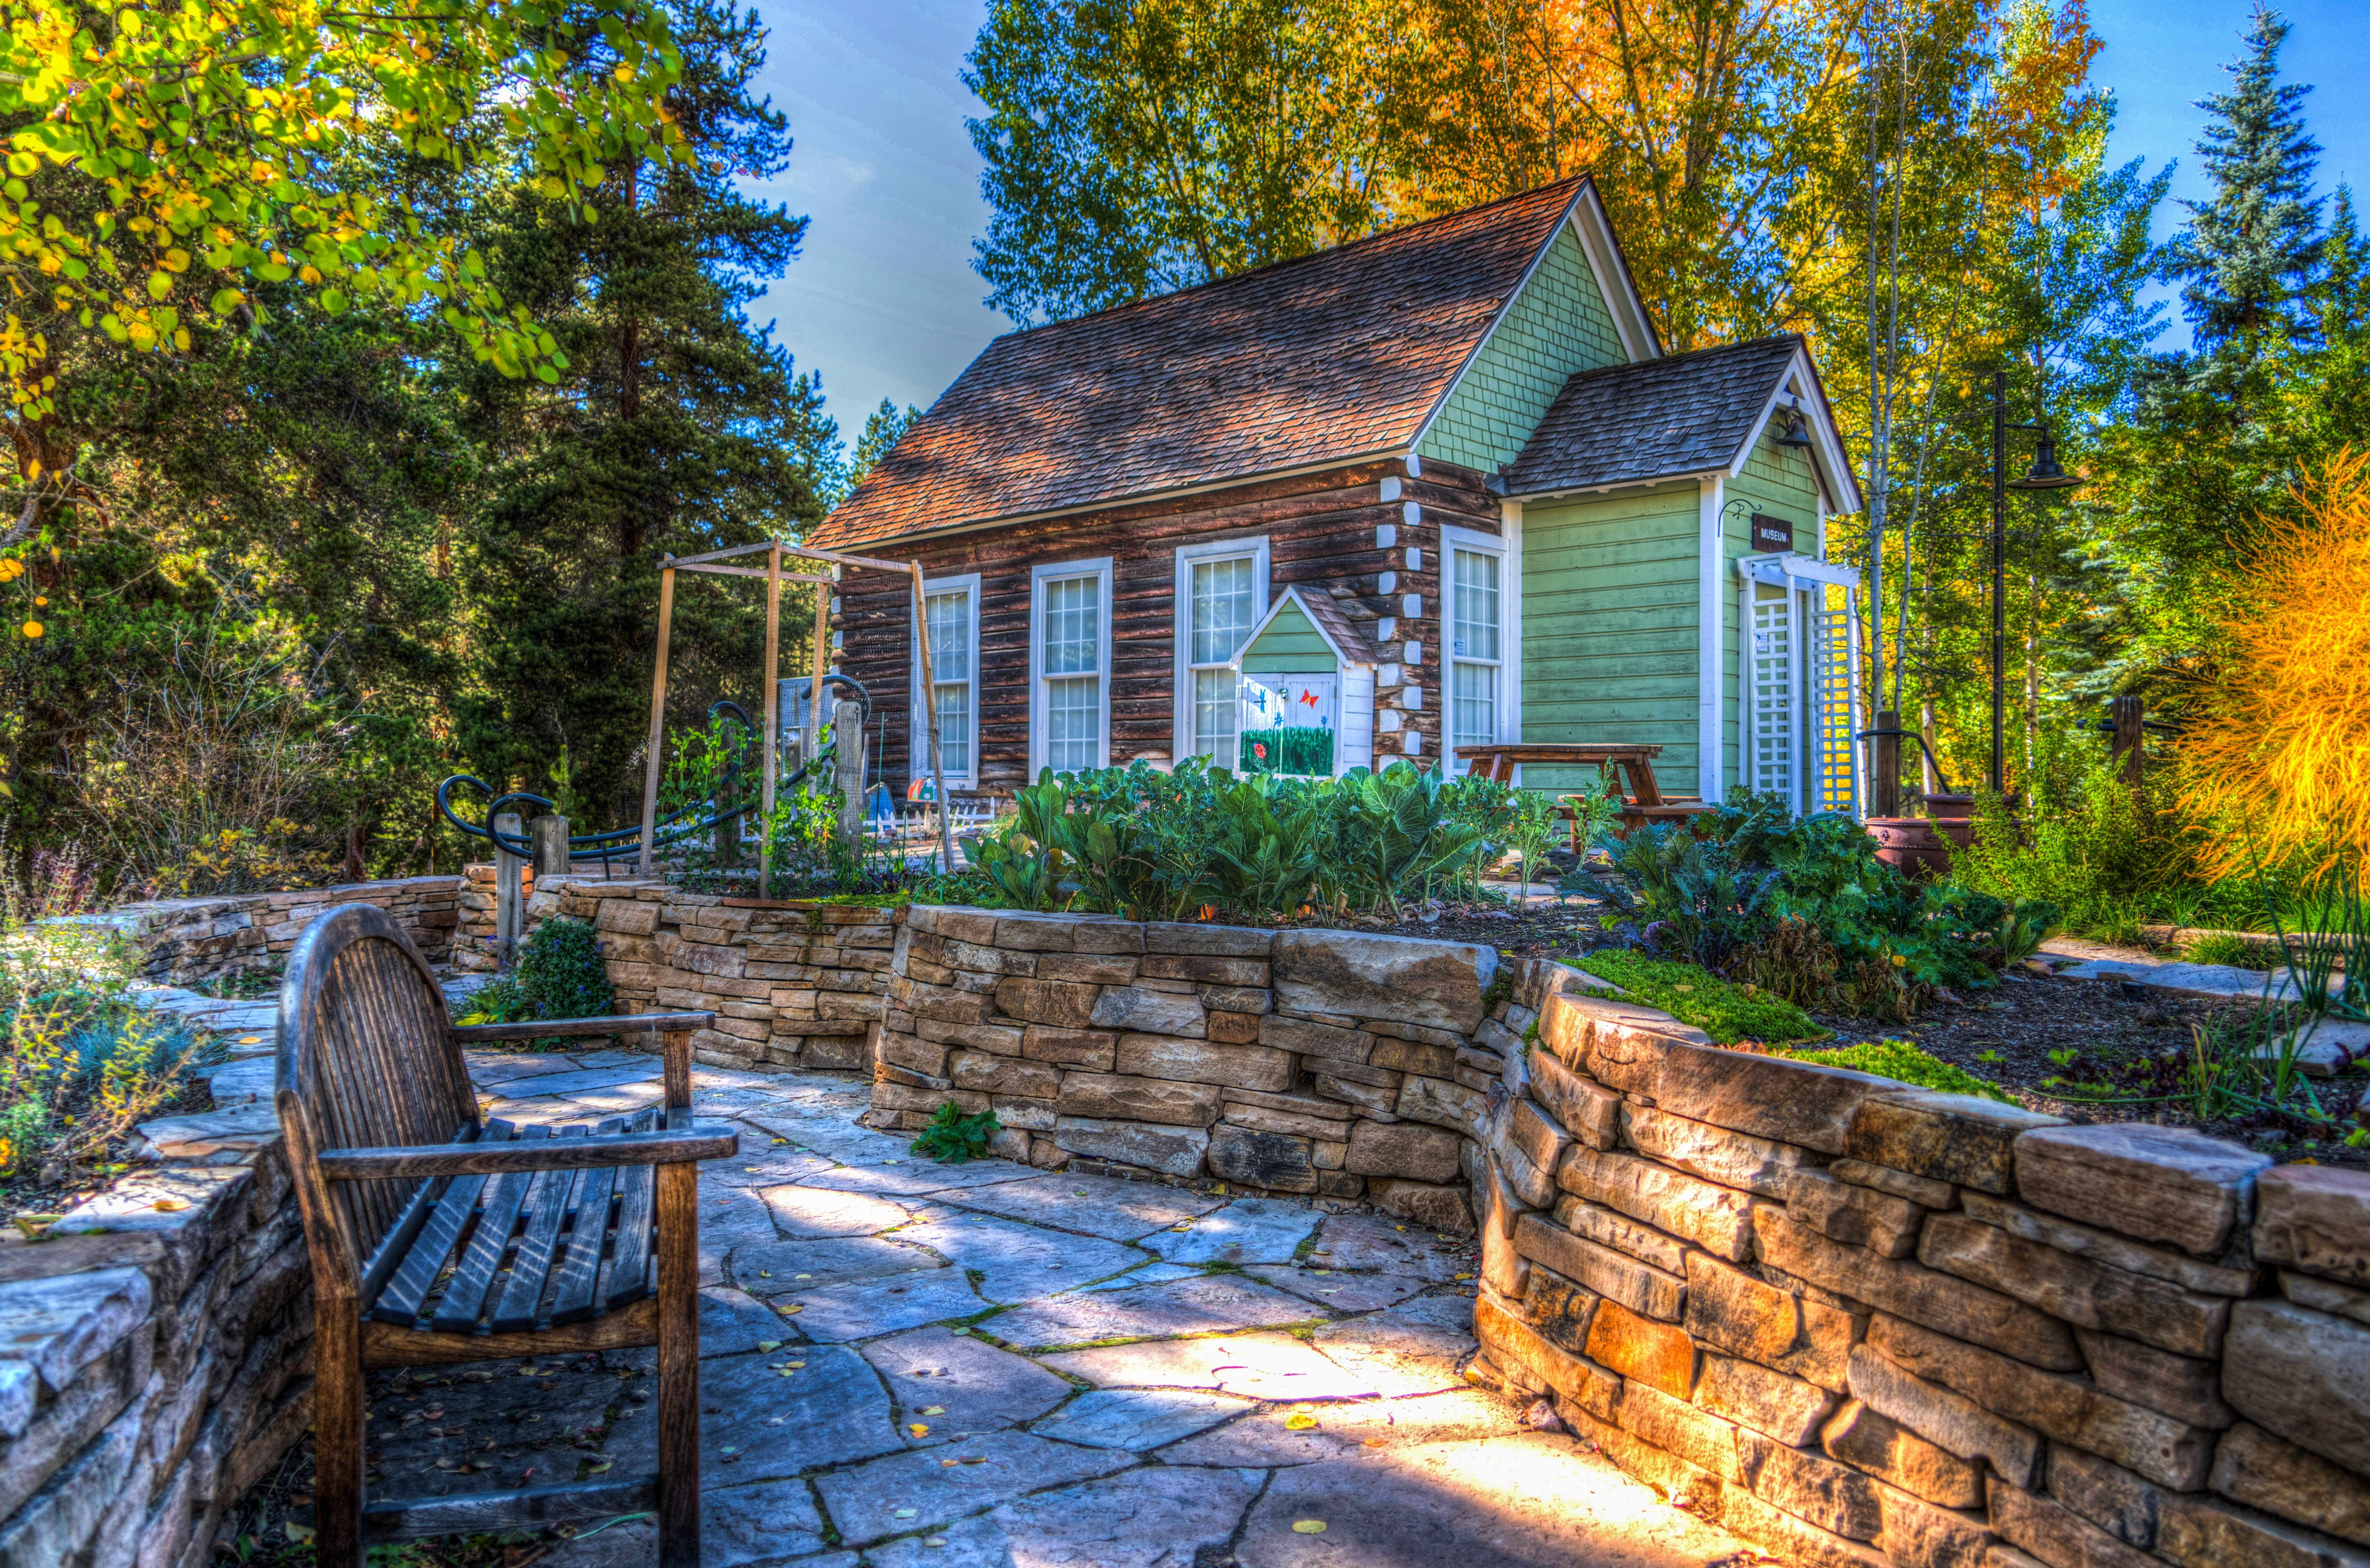
landscape, outdoor, architecture, wood, bench, lawn, countryside, house, fall, building, home, travel, environment, foliage, rural, scenic, cottage, color, natural, autumn, scenery, backyard, facade, property, exterior, colorful, garden, flora, plants, trees, outdoors, family, landscaping, daylight, farmhouse, wooden, well, estate, log cabin, yard, cobblestones, real estate, bungalow, picnic table, outdoor structure